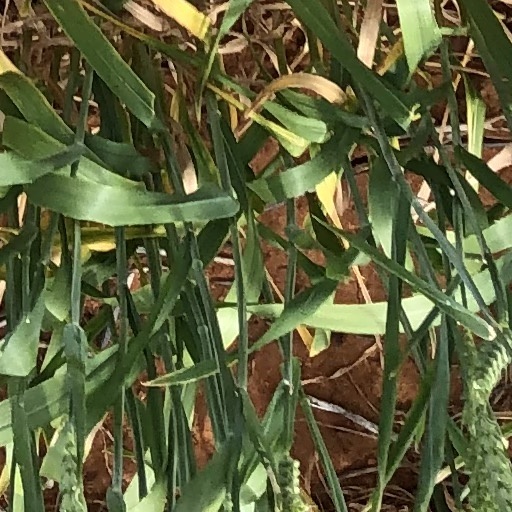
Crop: wheat